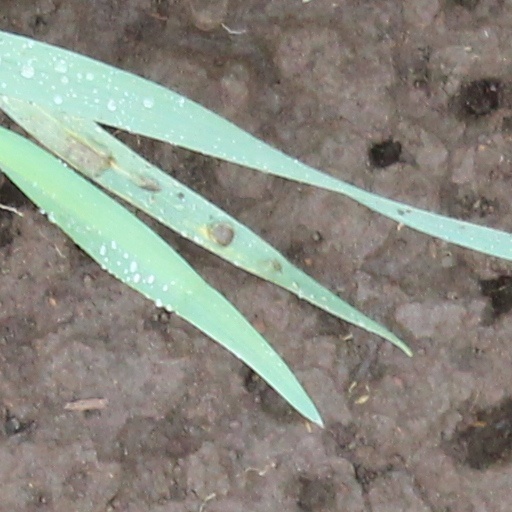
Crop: wheat